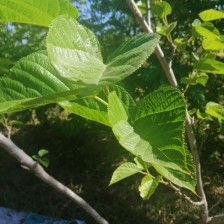
Variety: TaiwanStraberry